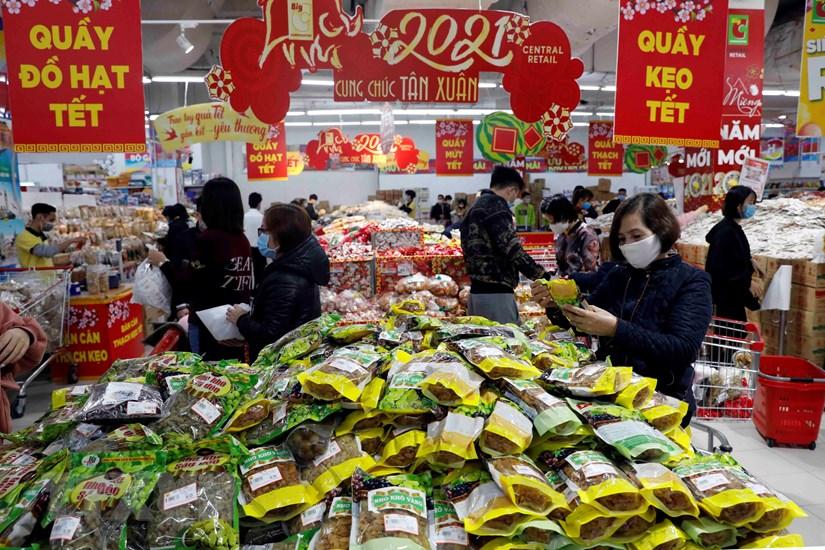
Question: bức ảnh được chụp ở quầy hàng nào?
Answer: quầy kẹo và đồ hạt tết